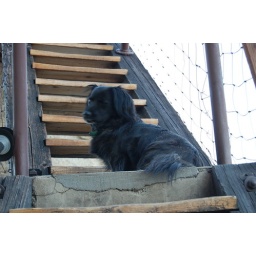
this little dog lives in the house on the rock, too!